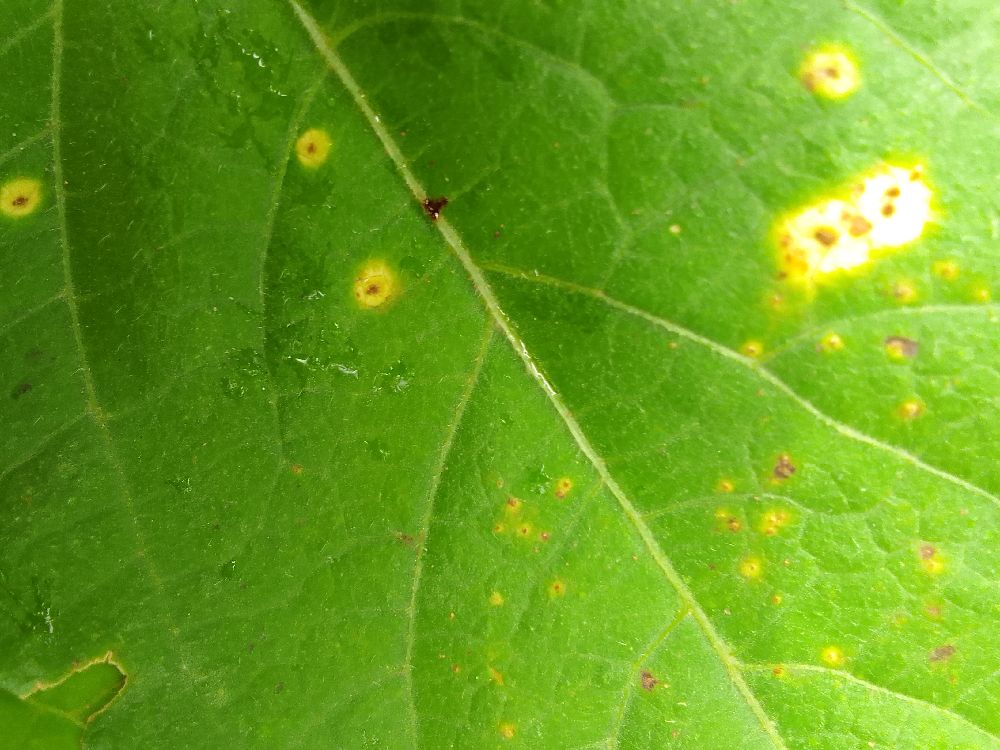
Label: rust